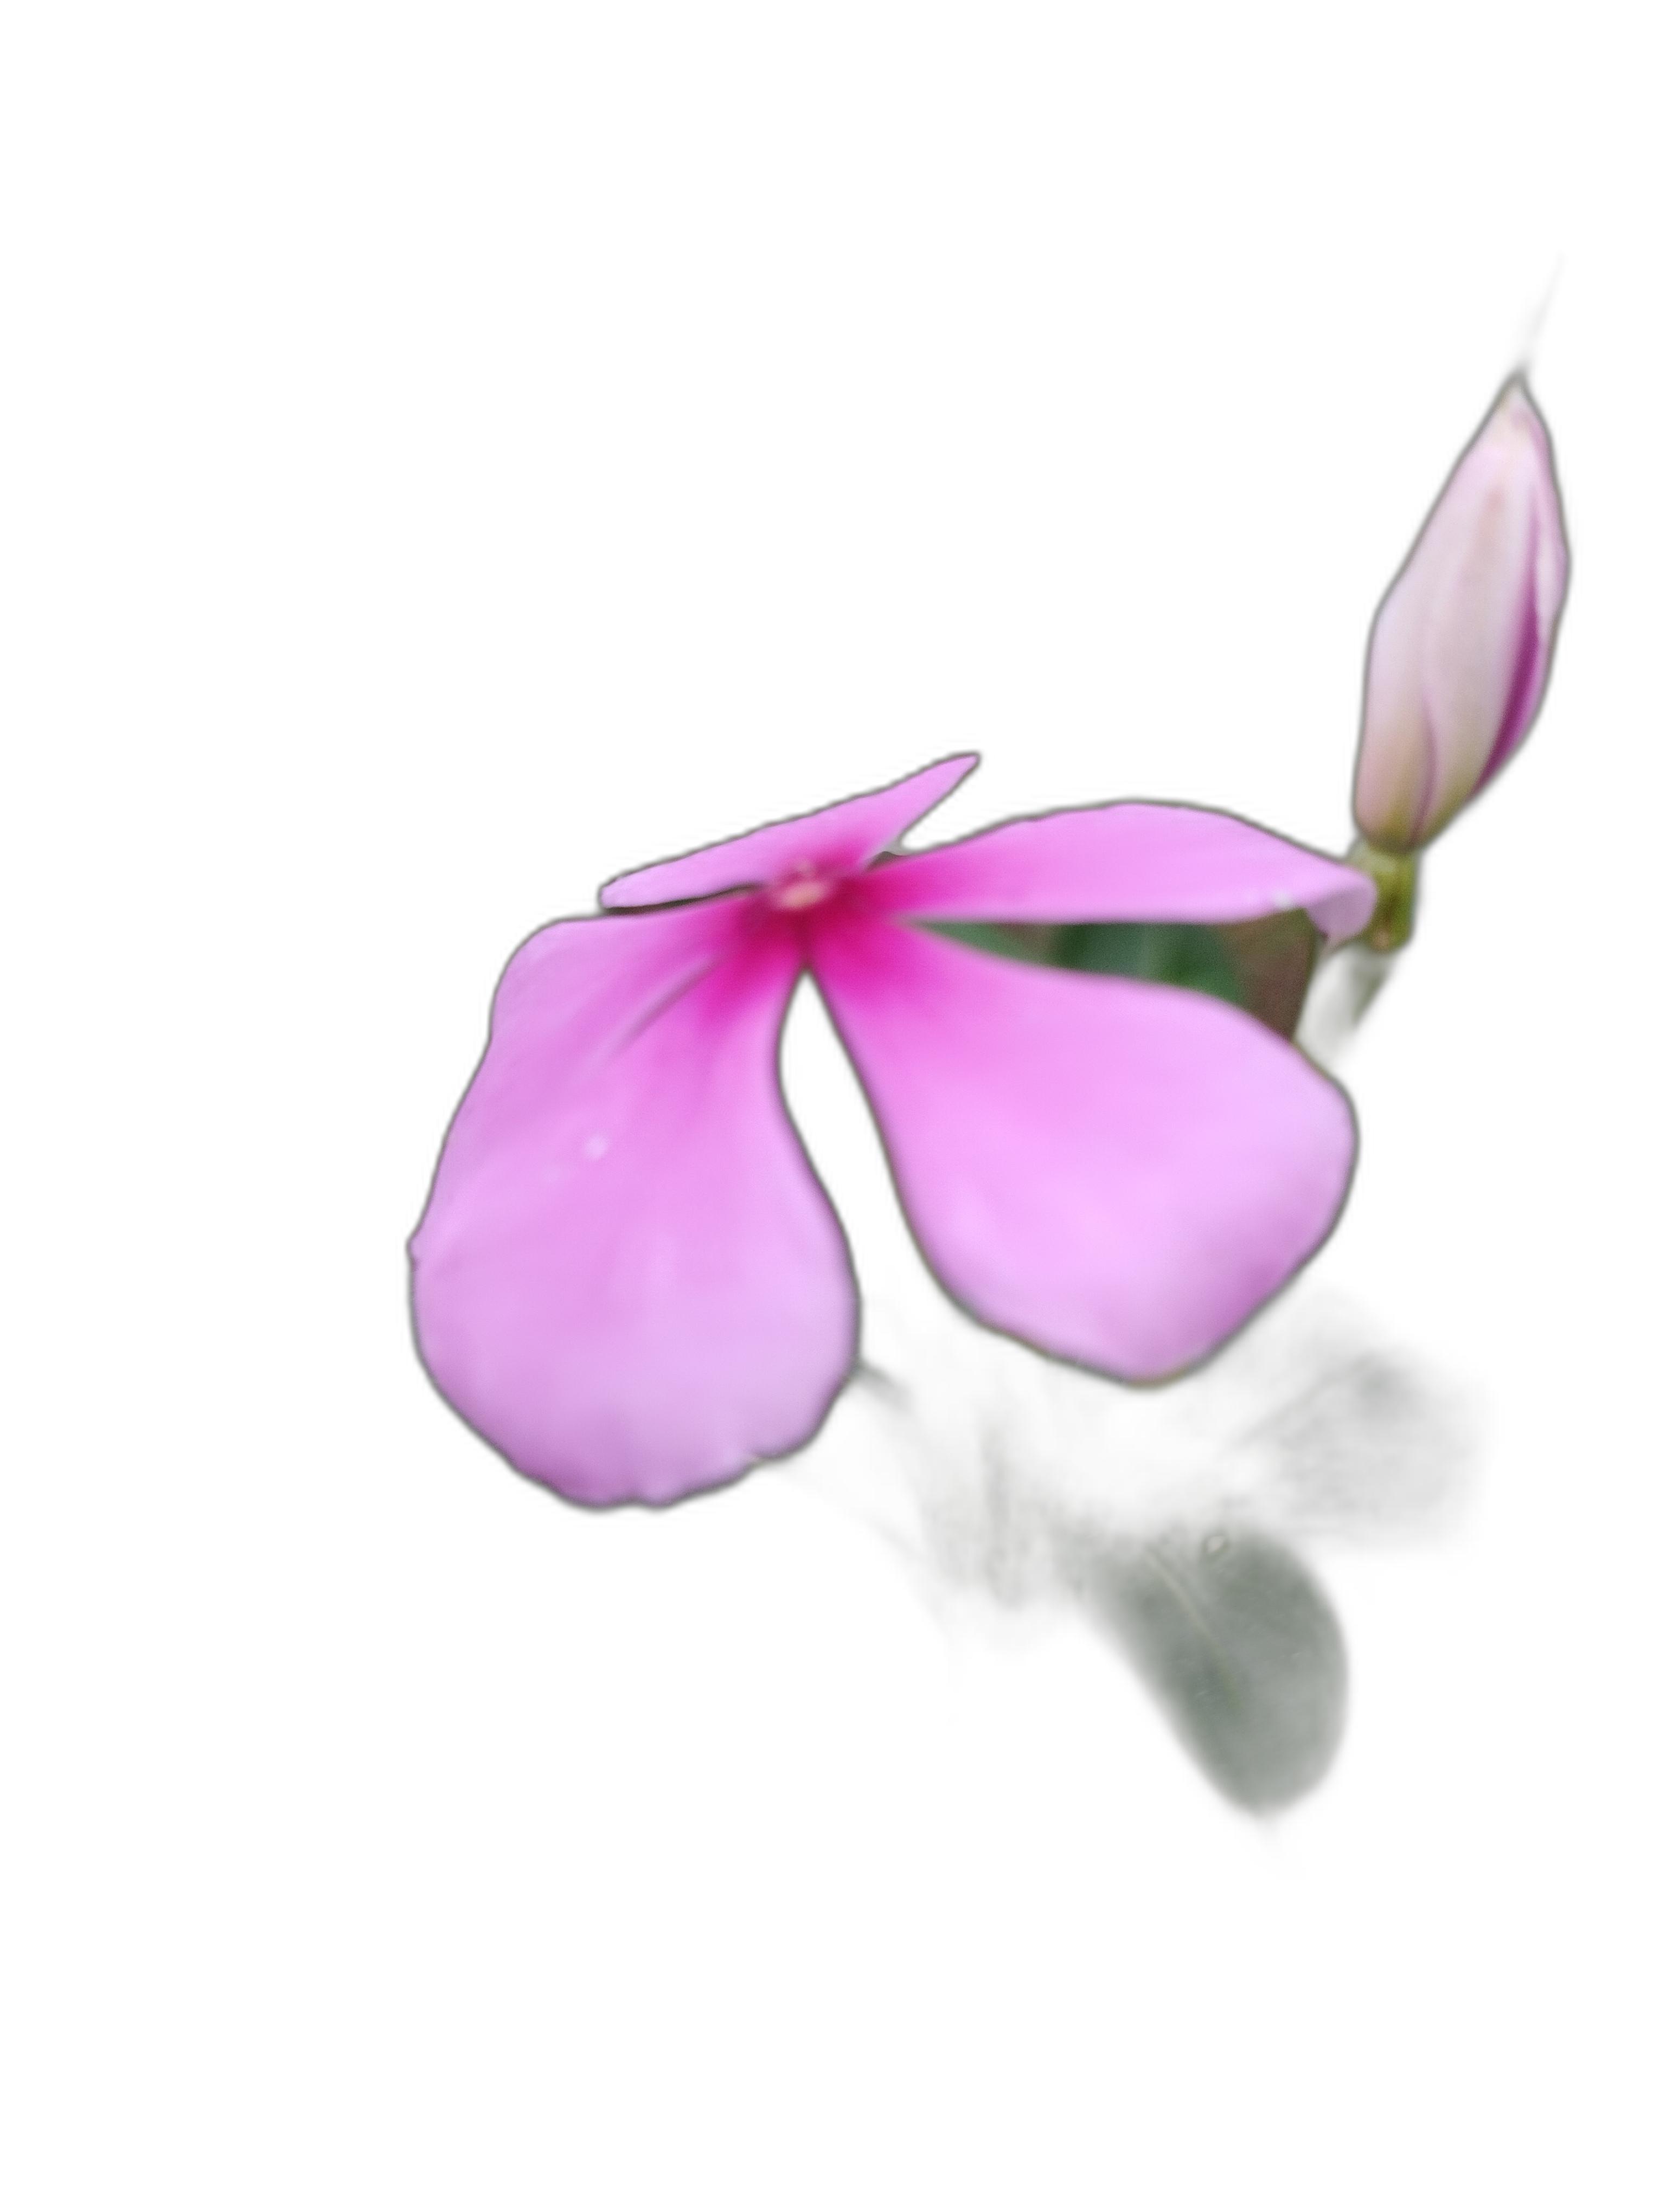
Label: Madagascar periwinkle